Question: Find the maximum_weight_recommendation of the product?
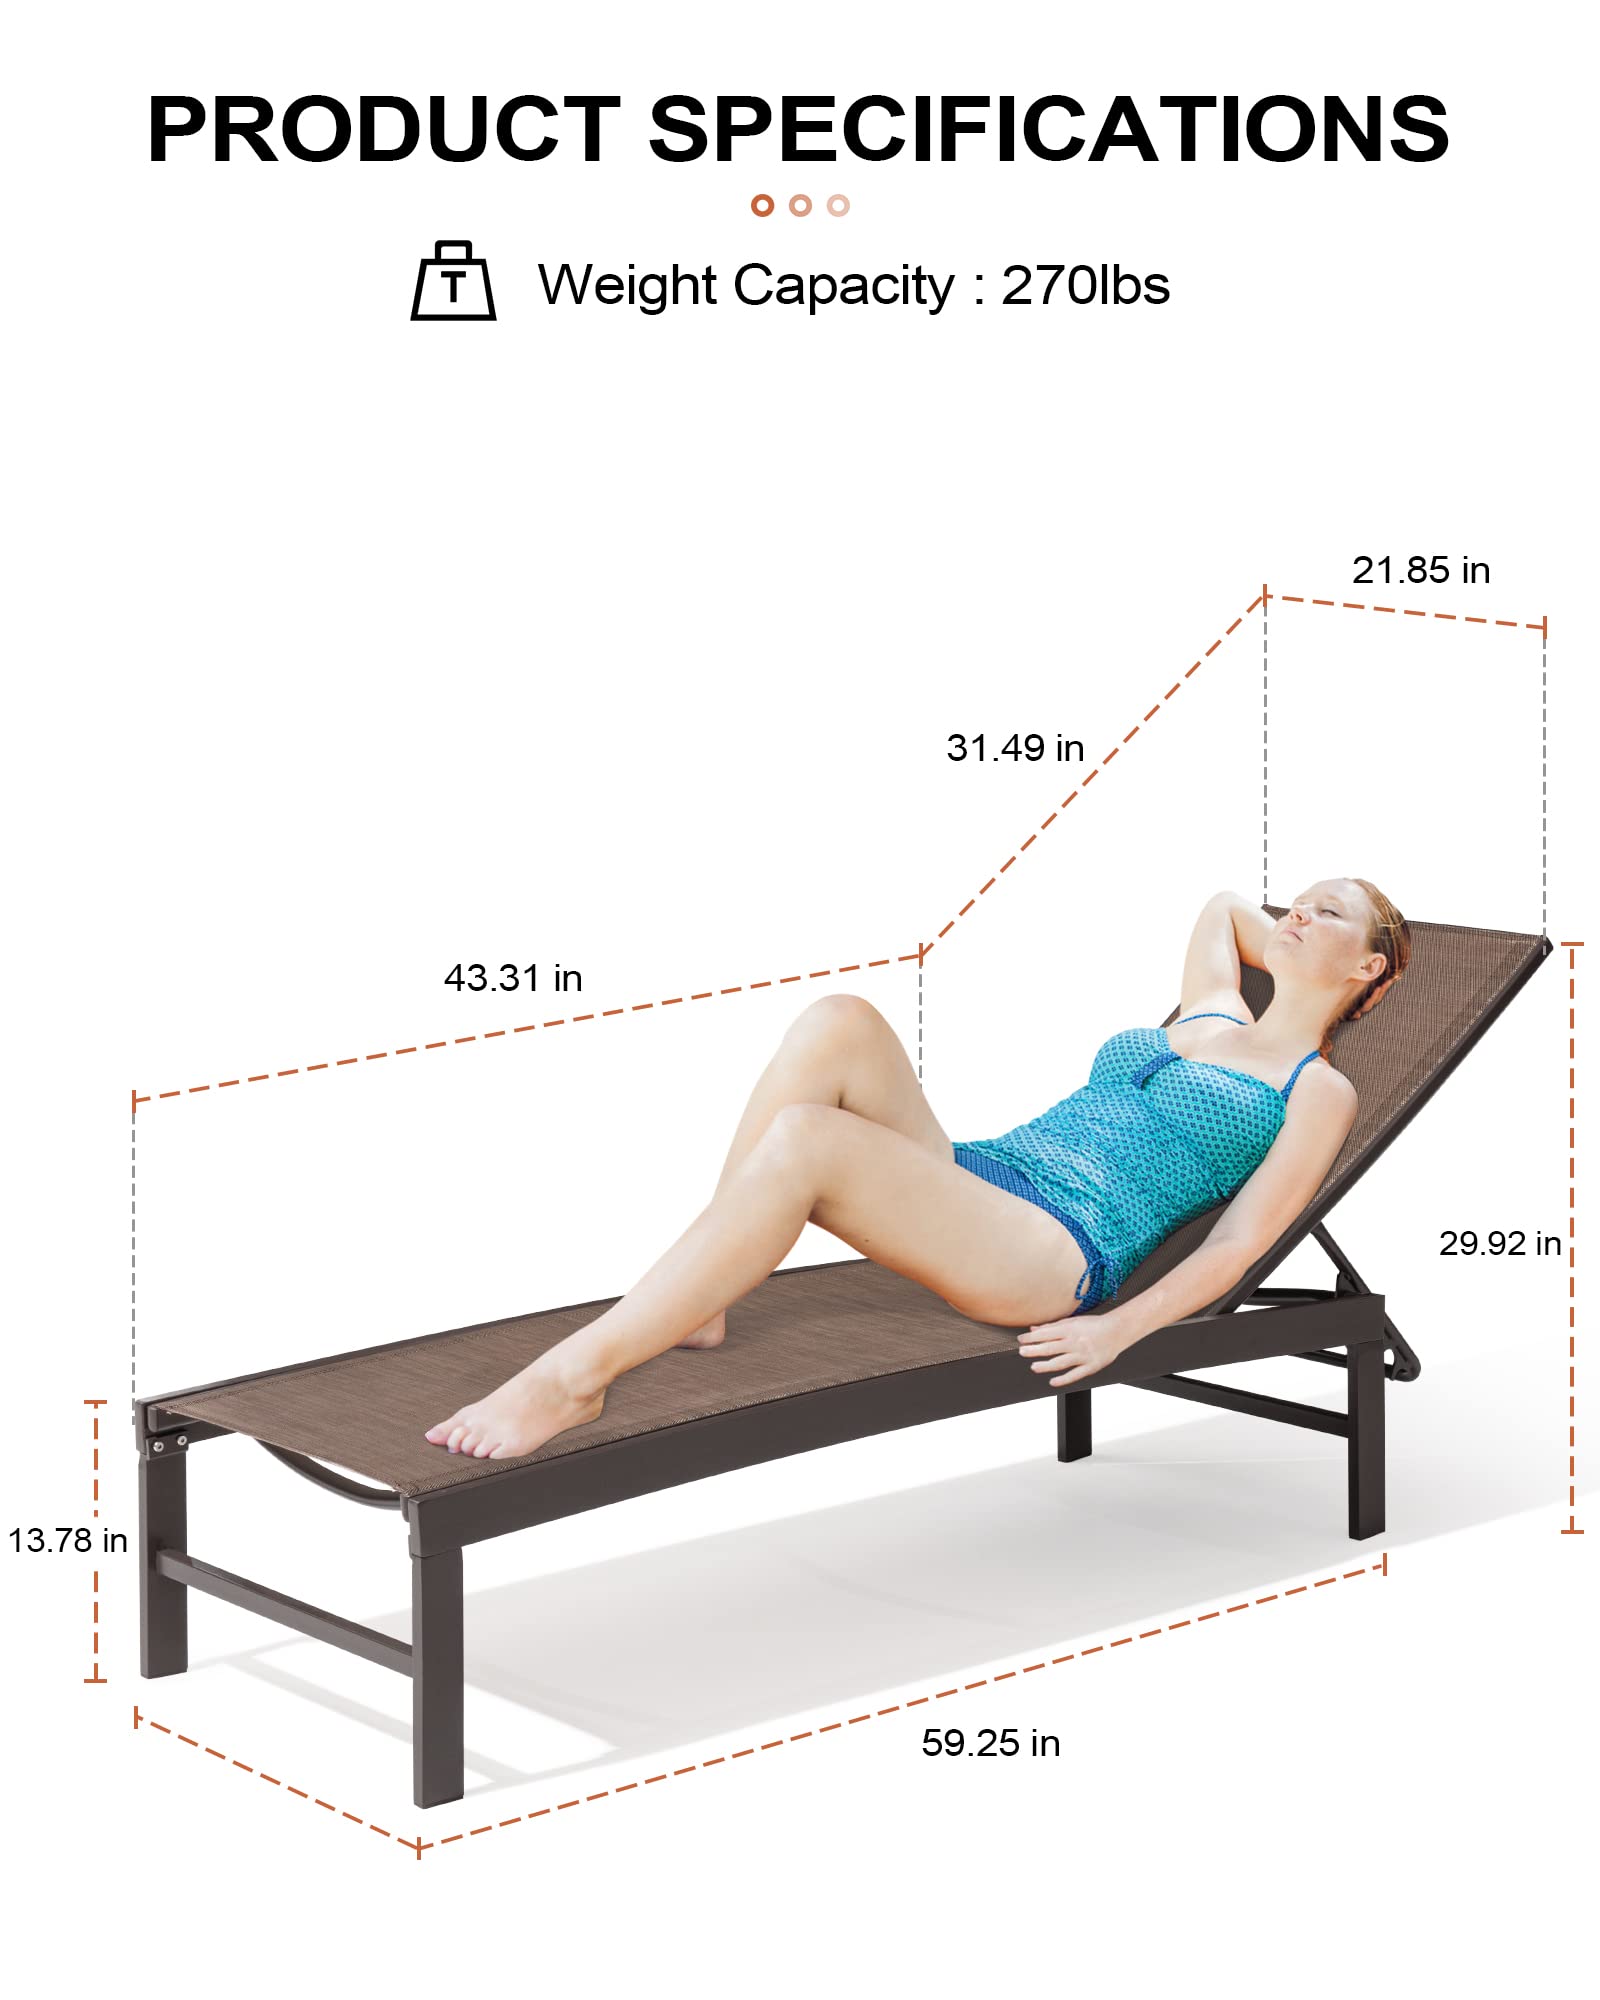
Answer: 270 pound